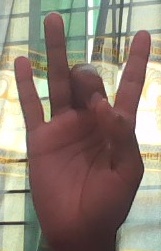
ASL sign: 8